Château of Vauvenargues

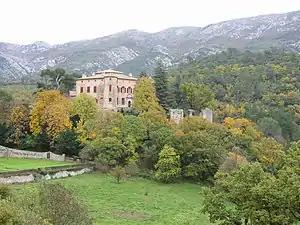
The Château of Vauvenargues.

The Château of Vauvenargues is a fortified bastide in the village of Vauvenargues, situated to the north of Montagne Sainte-Victoire, just outside the town of Aix-en-Provence in the south of France.